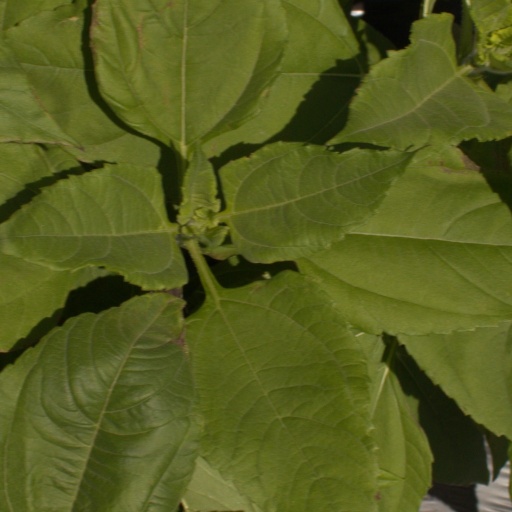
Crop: Jerusalem artichoke